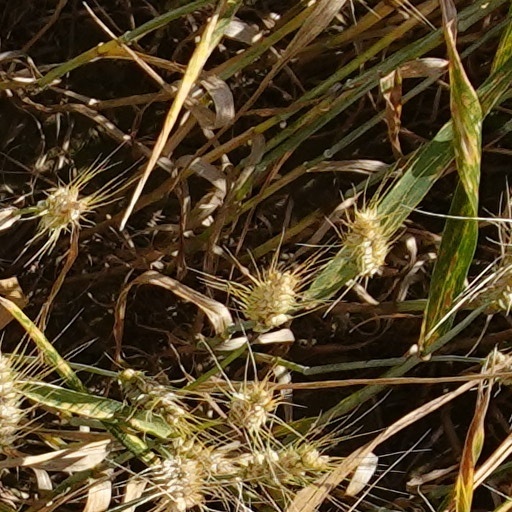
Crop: wheat